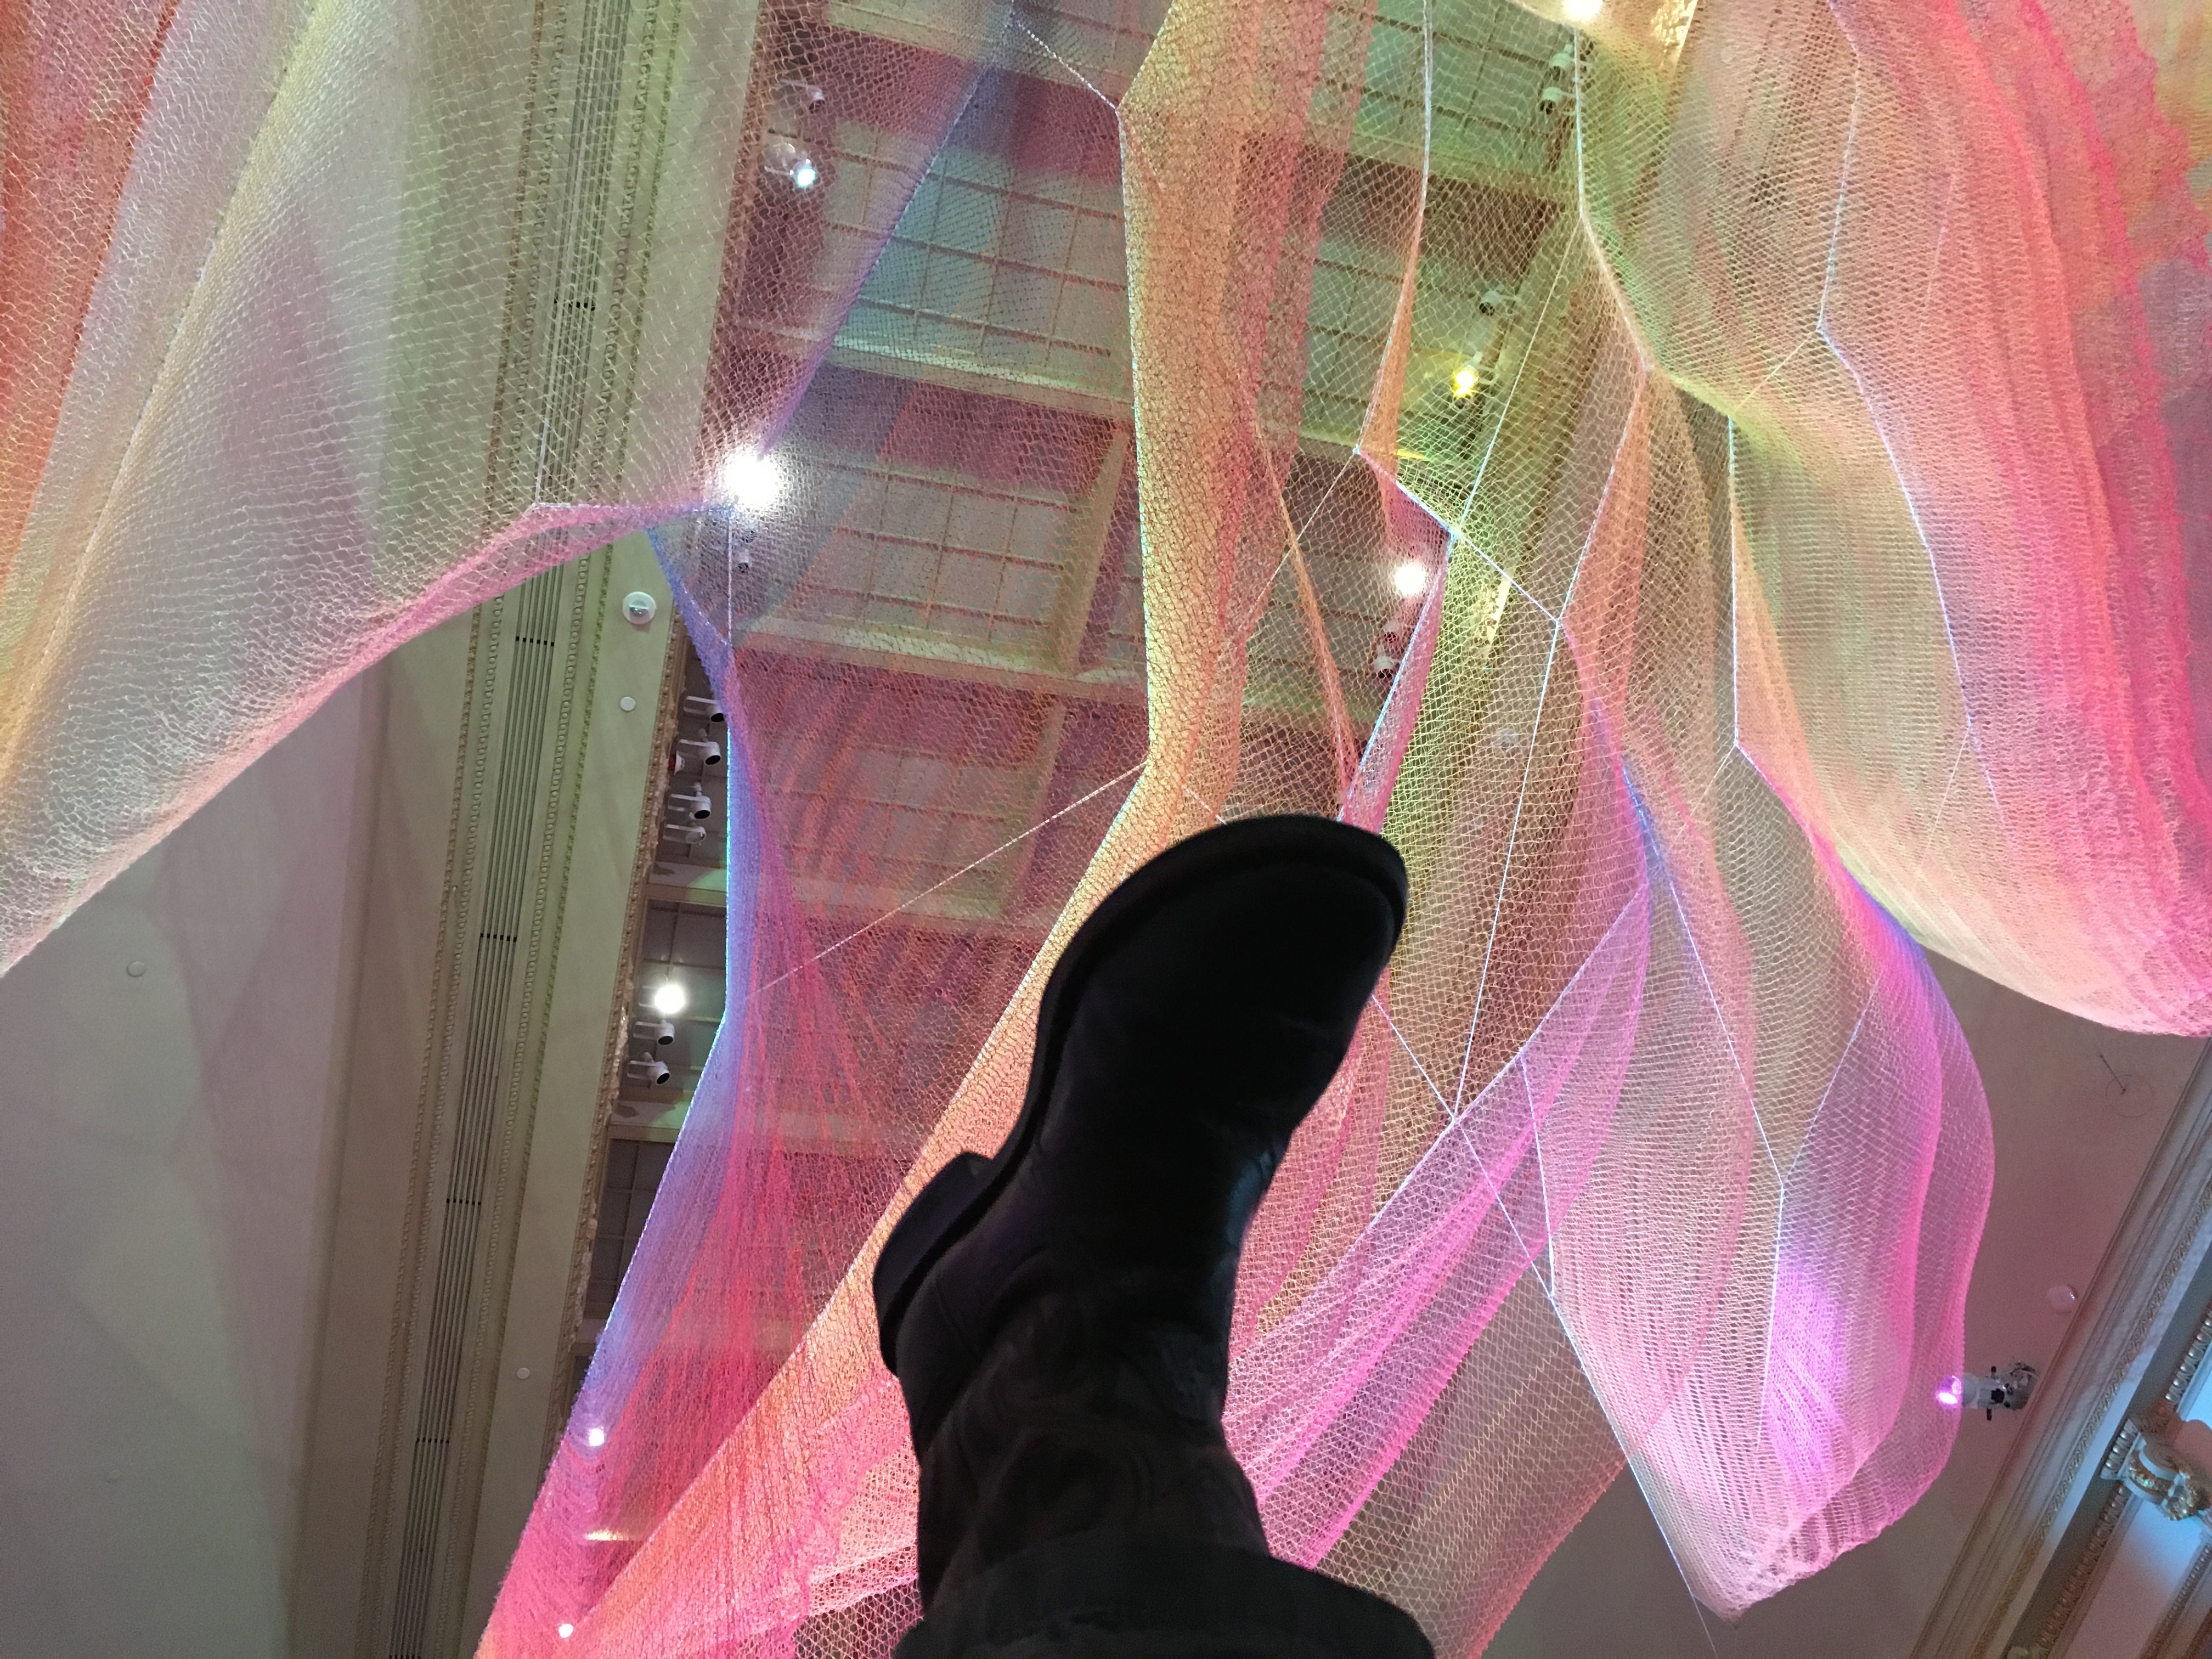
light, flower, purple, window, glass, red, color, pink, interior design, art, image, organ, shape